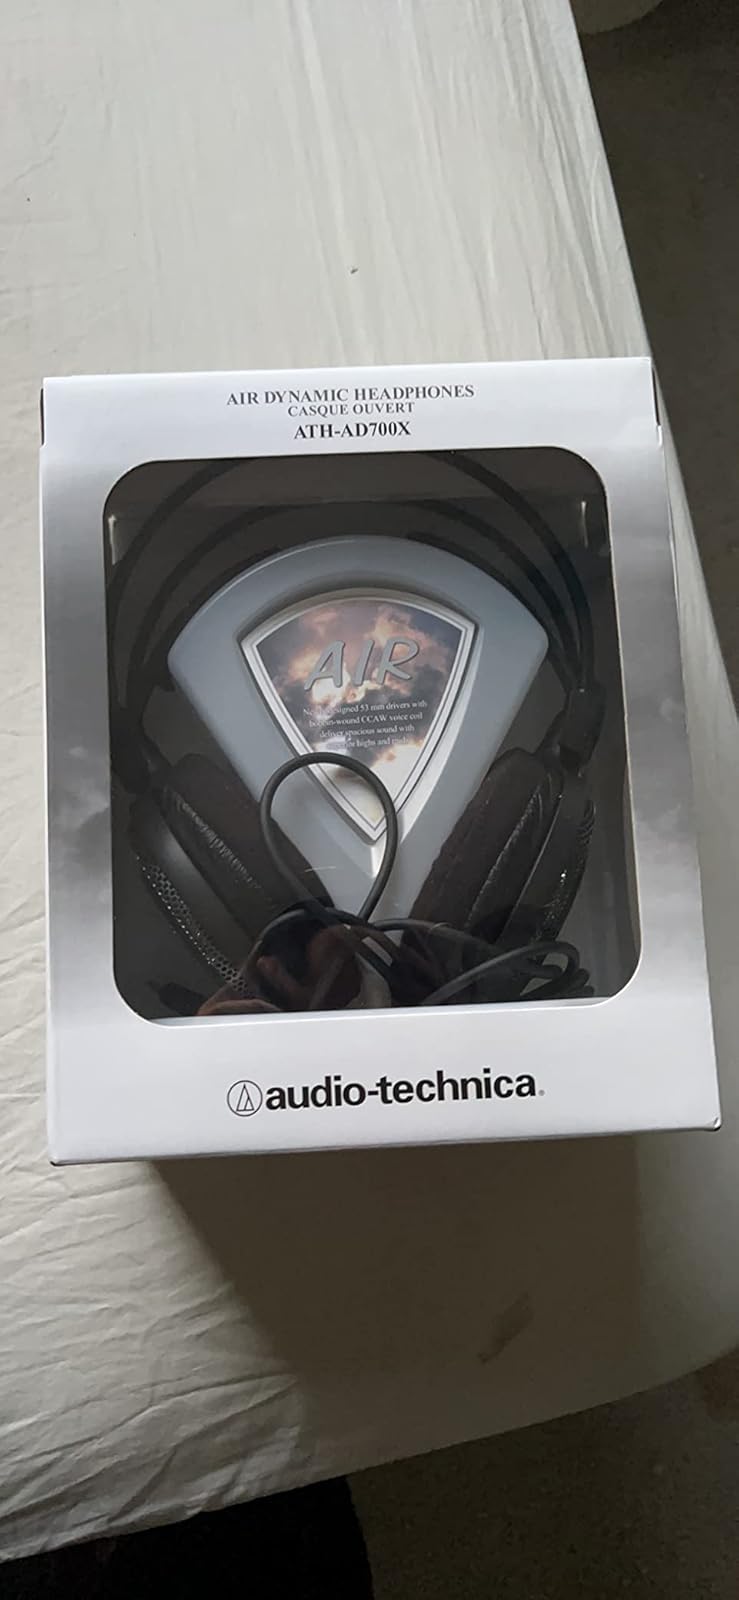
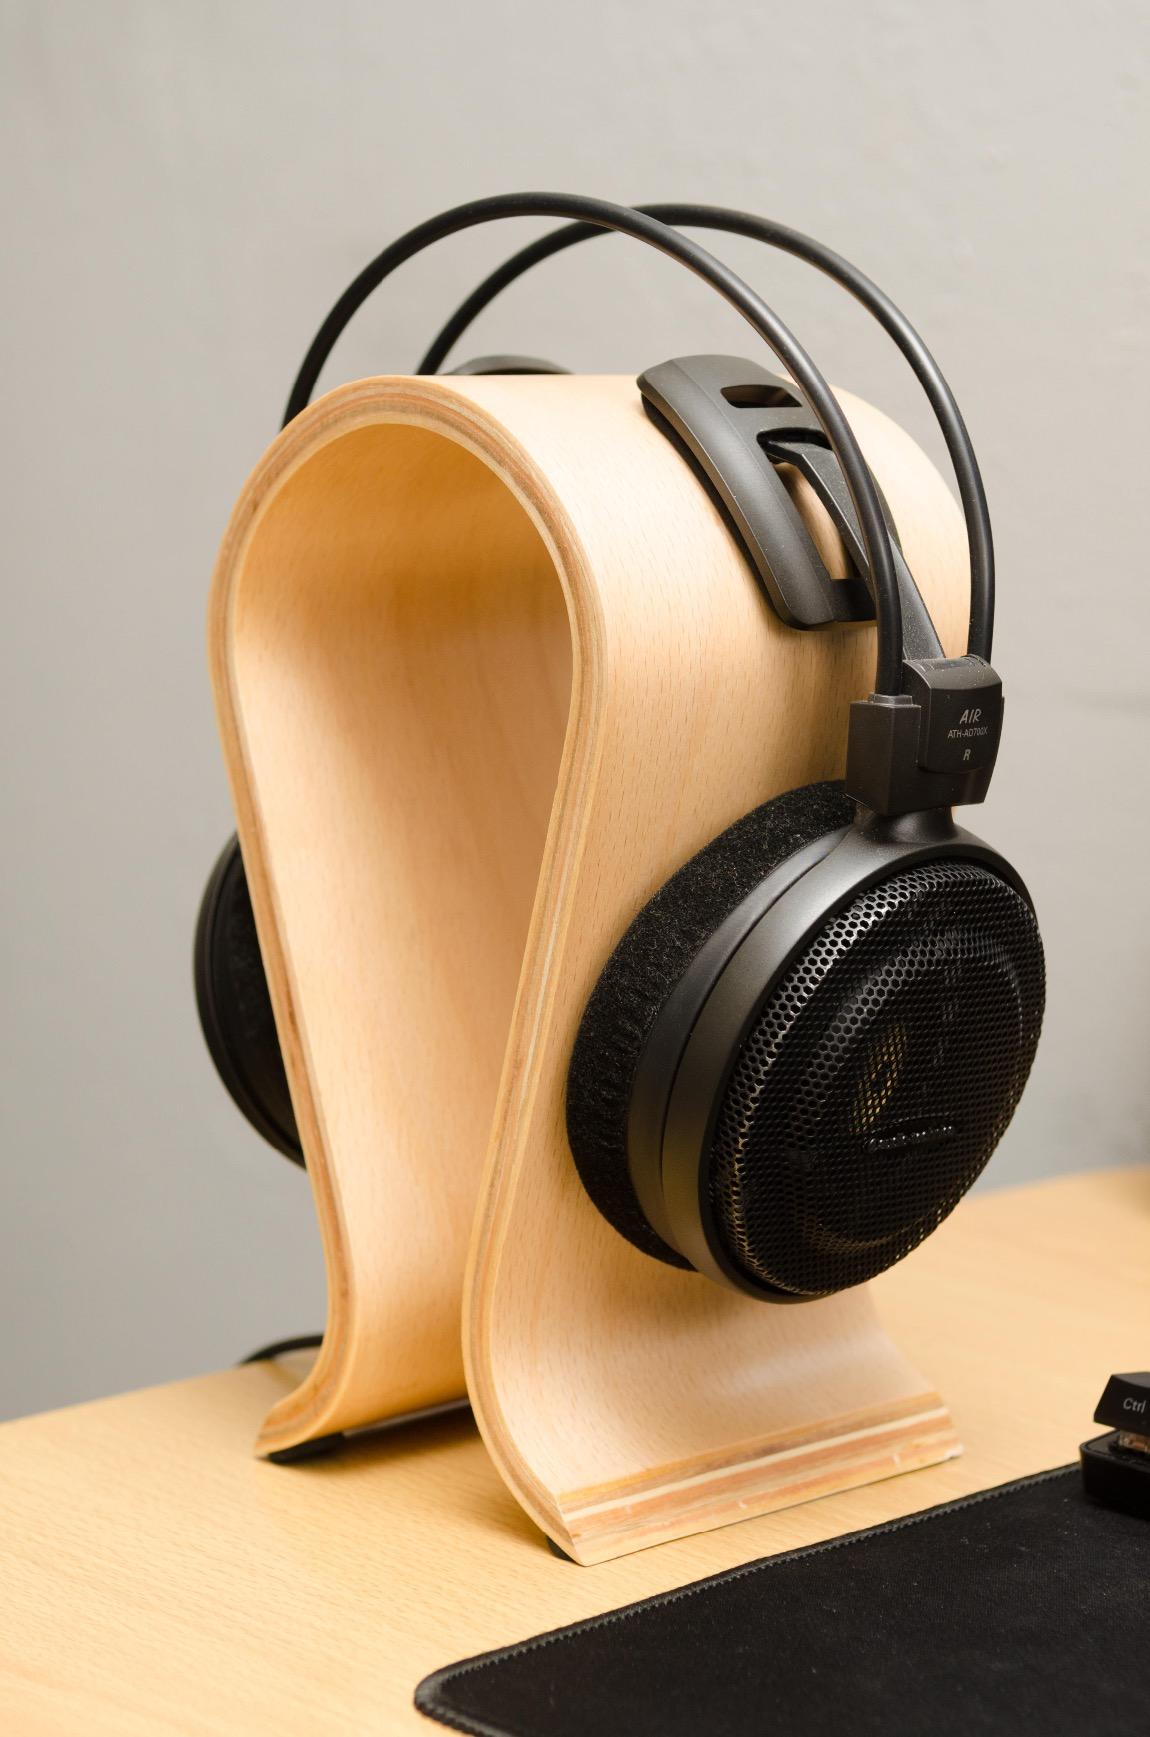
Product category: headphones
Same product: yes